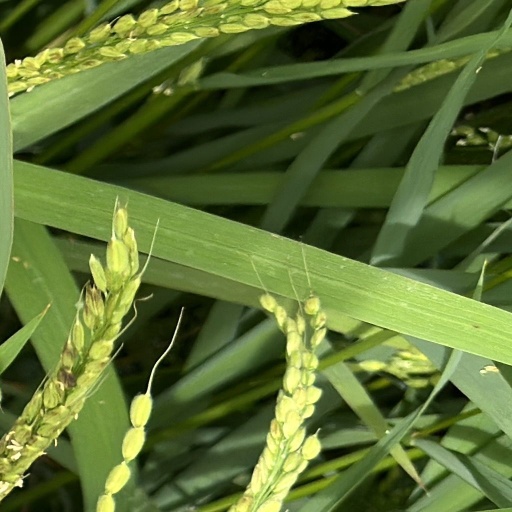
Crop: rice